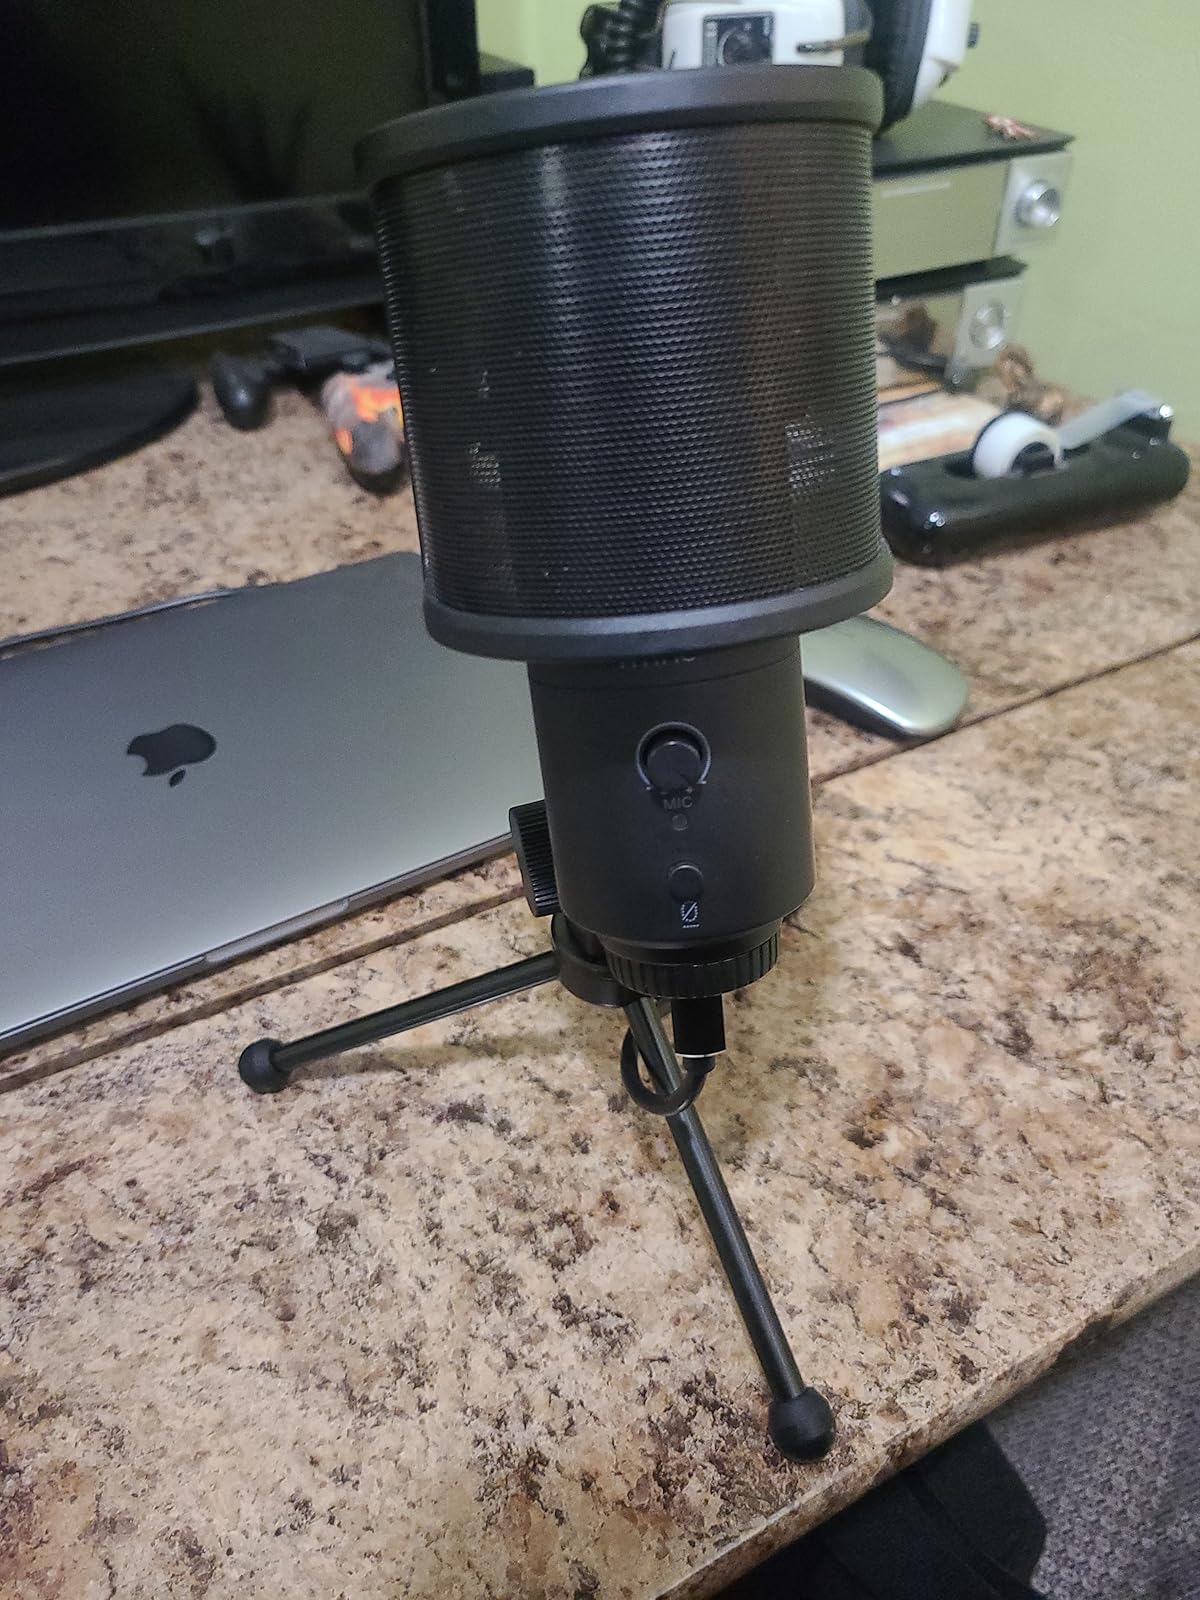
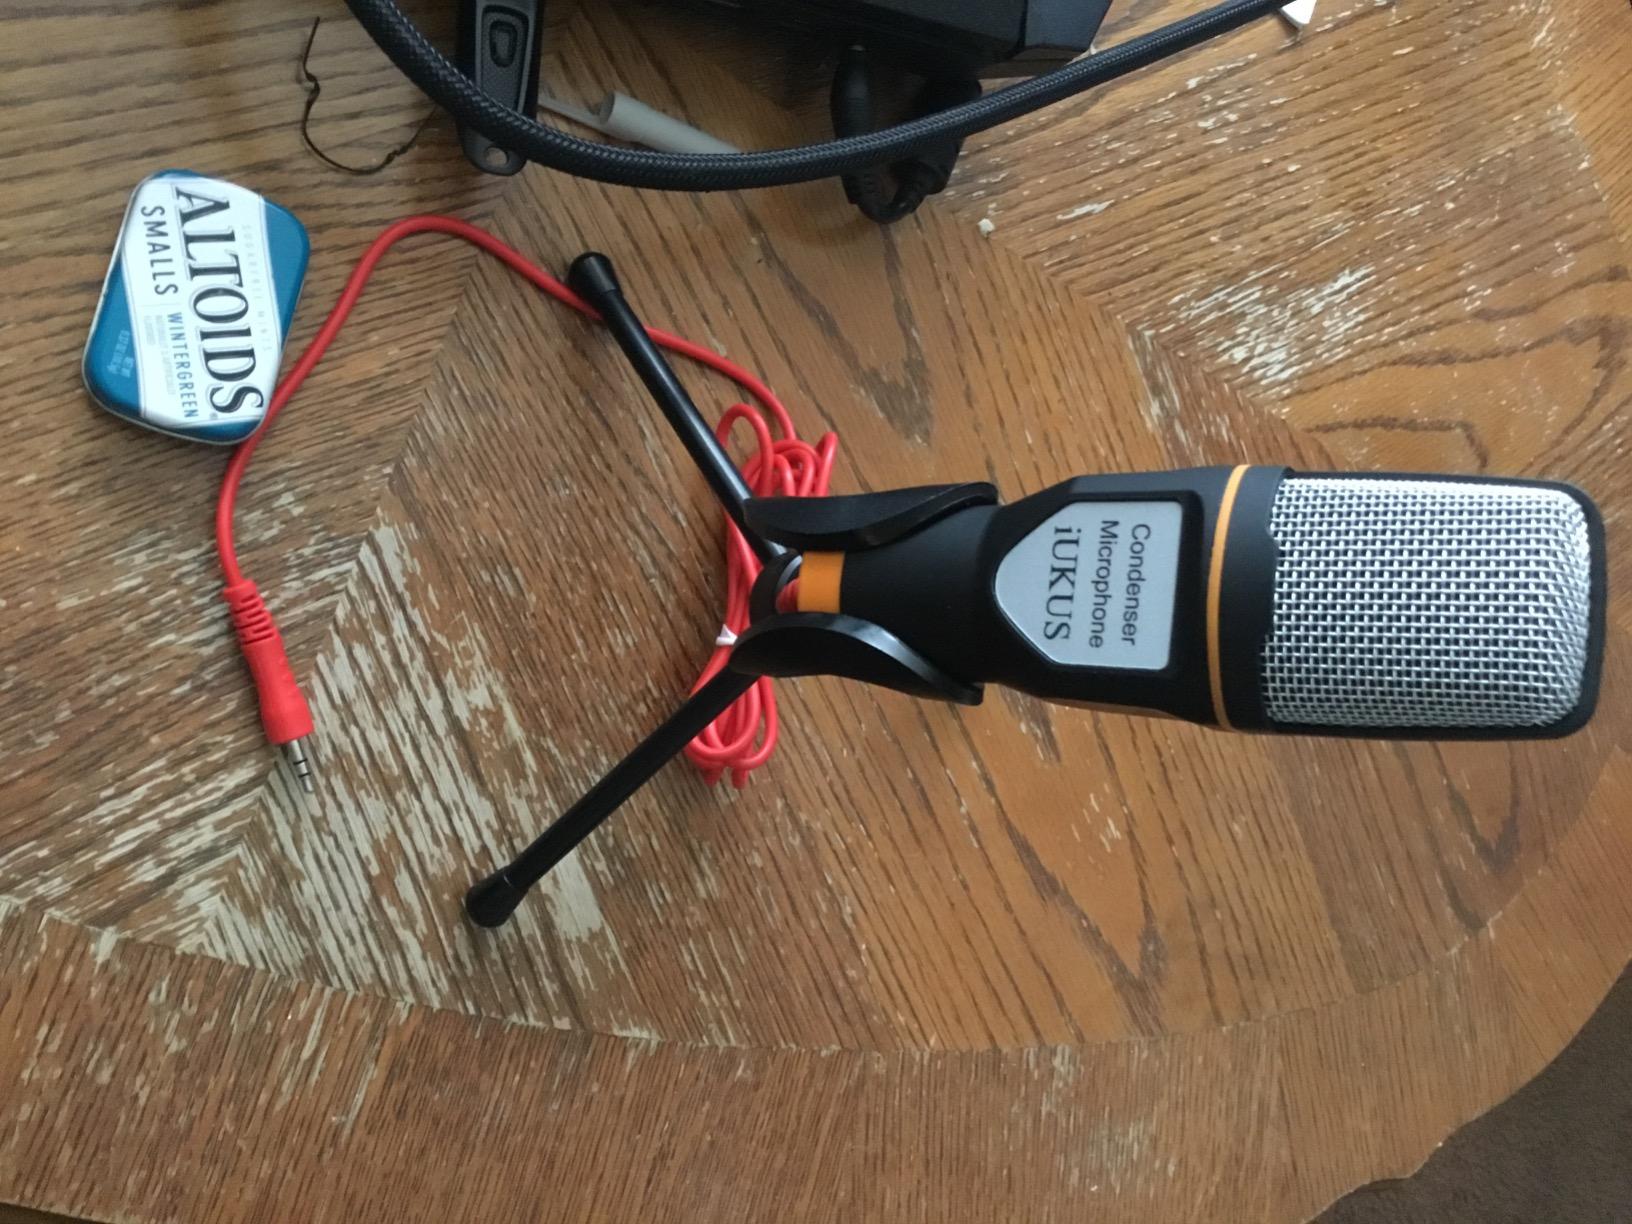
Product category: microphone
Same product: no